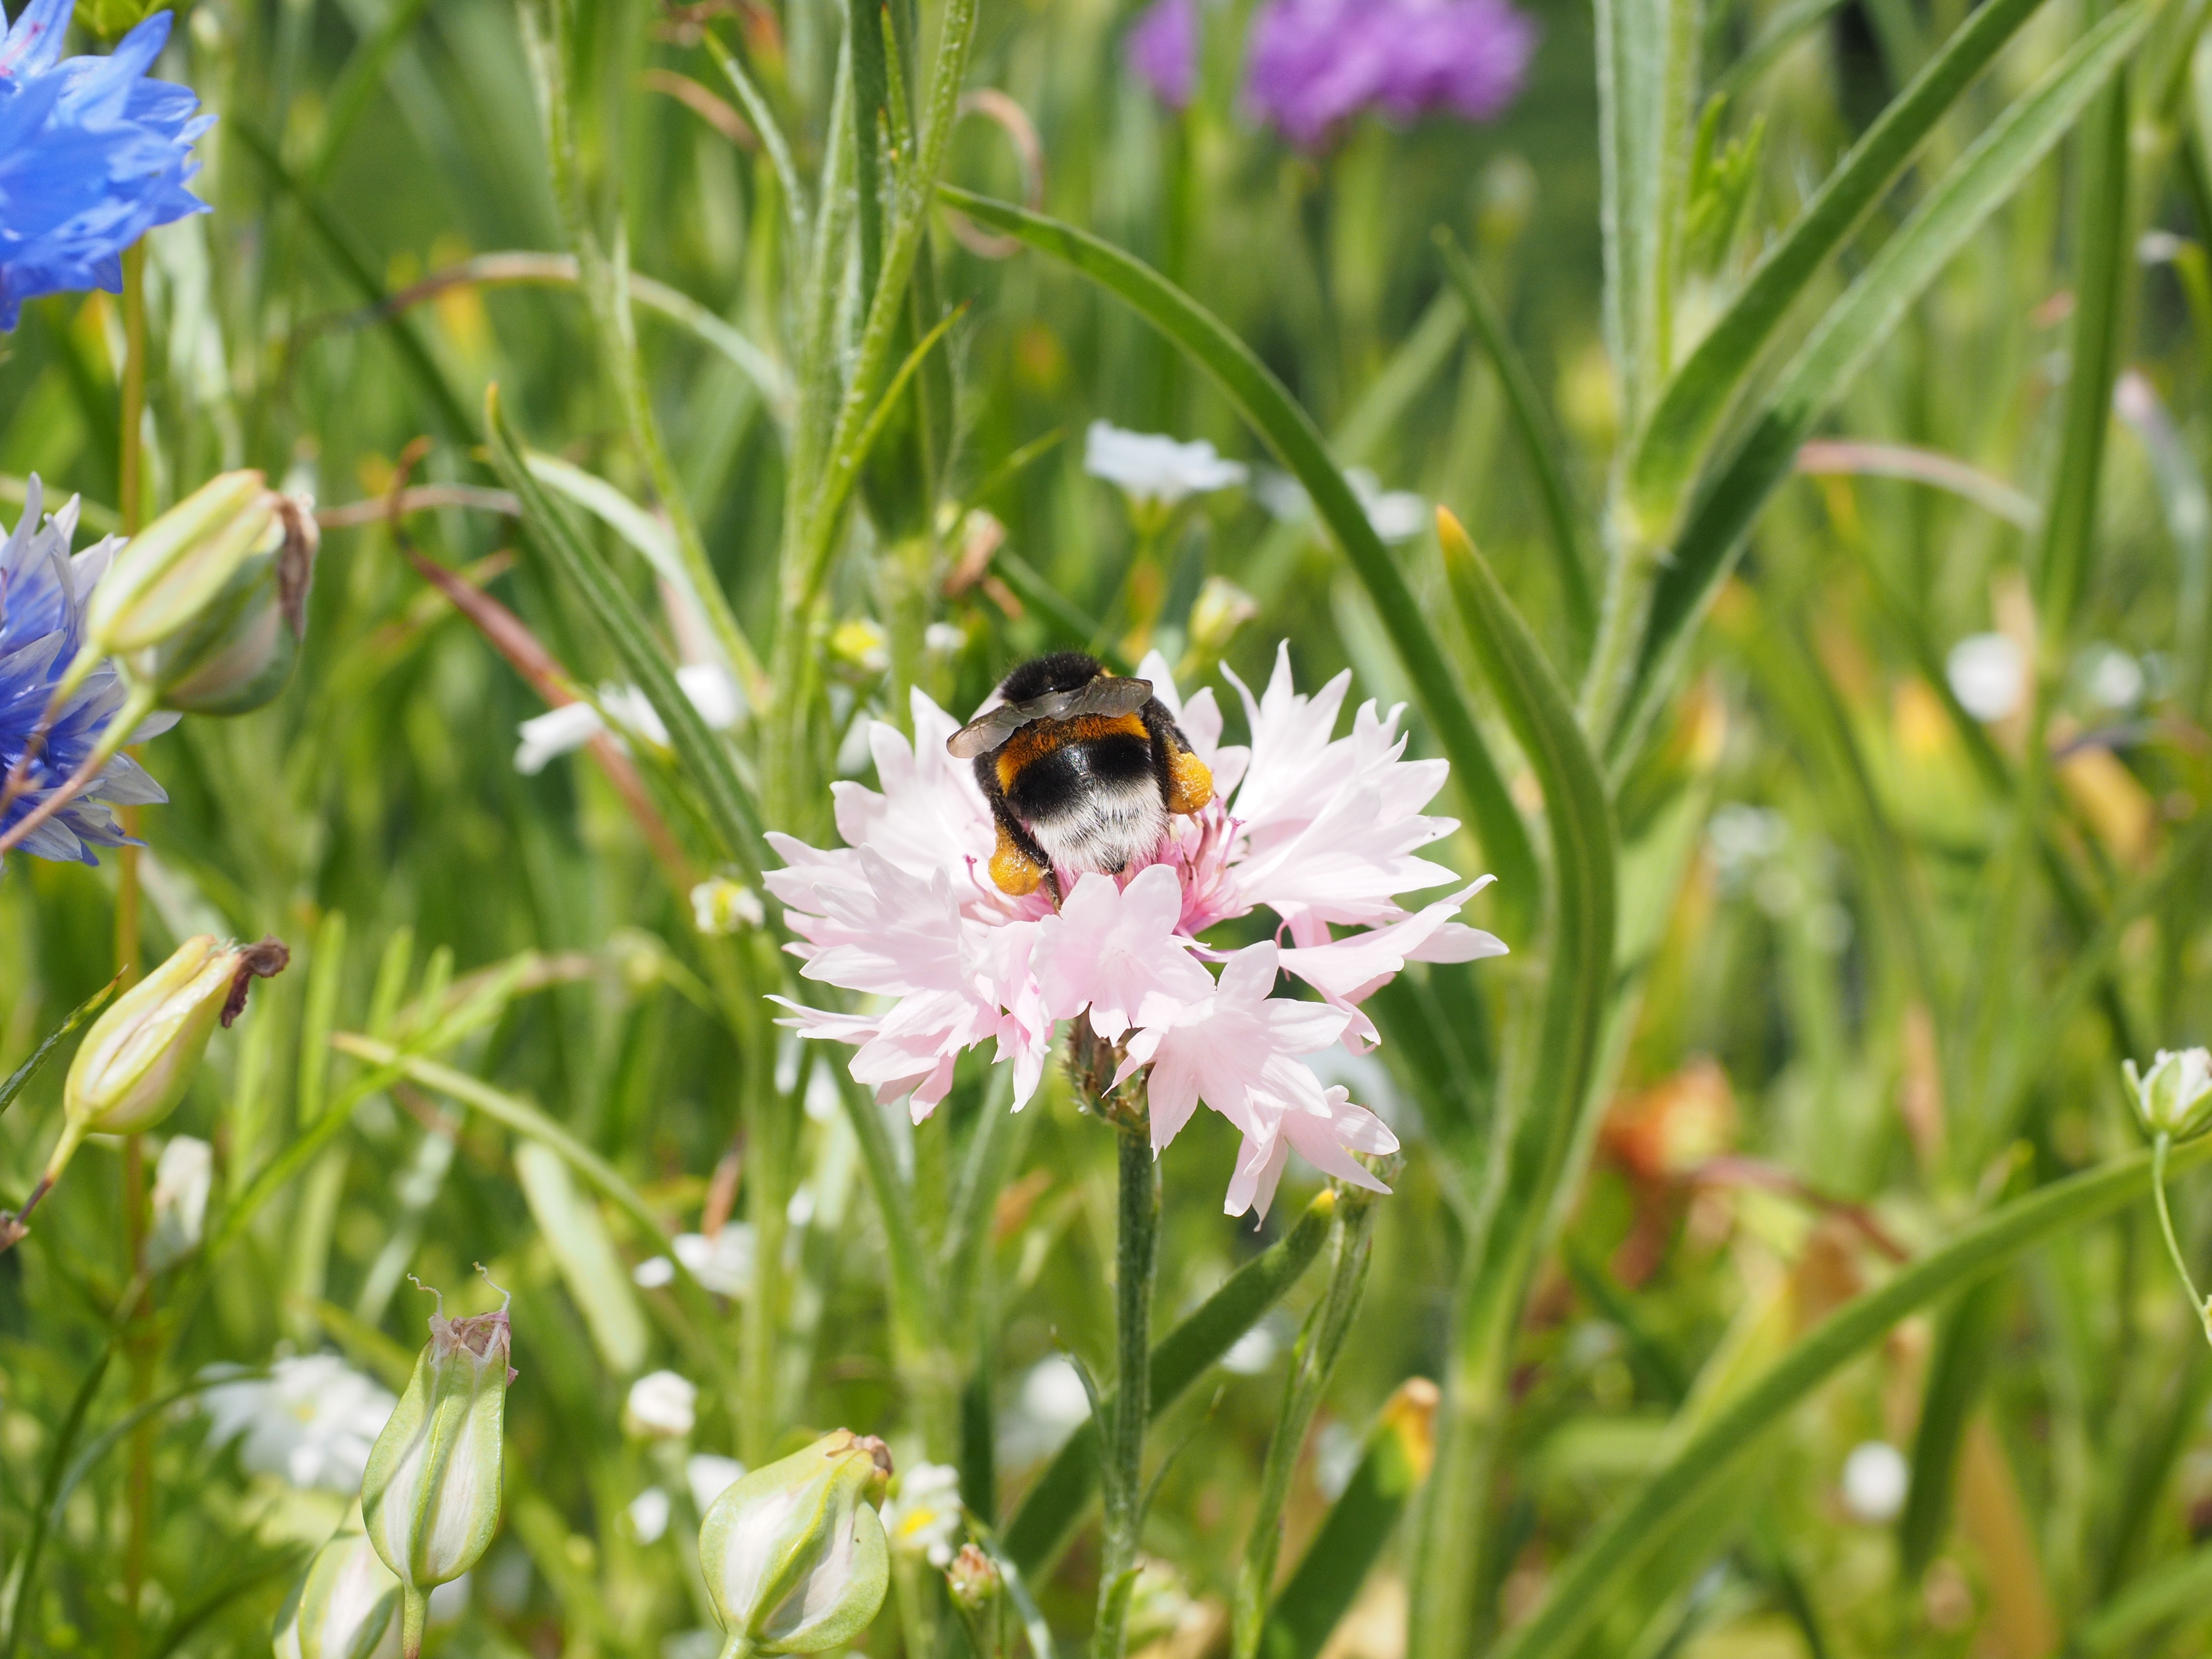
grass, blossom, plant, flower, bloom, pollen, pollination, spring, insect, pink, flora, cornflower, cool image, bee, cool photo, bumblebee, hummel, nectar, honey bee, pollinator, light pink, membrane winged insect